Protests against SOPA and PIPA

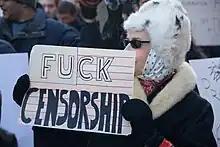
SOPA-PIPA protest, January 18, 2012, in front of Senators Chuck Schumer's and Kirsten Gillibrand's offices, New York City

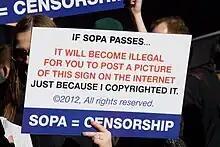
SOPA-PIPA protest, January 18, 2012, in front of Senators Chuck Schumer's and Kirsten Gillibrand's offices, New York City

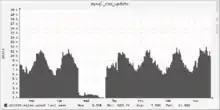
Wikipedia editing levels before, during, and after the blackout

In addition to the online blackouts, protests in cities such as New York City, San Francisco, and Seattle were held on January 18 to raise awareness of the two bills.